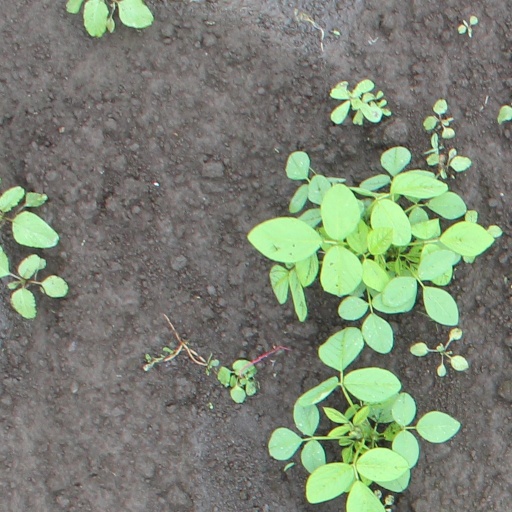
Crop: soybean